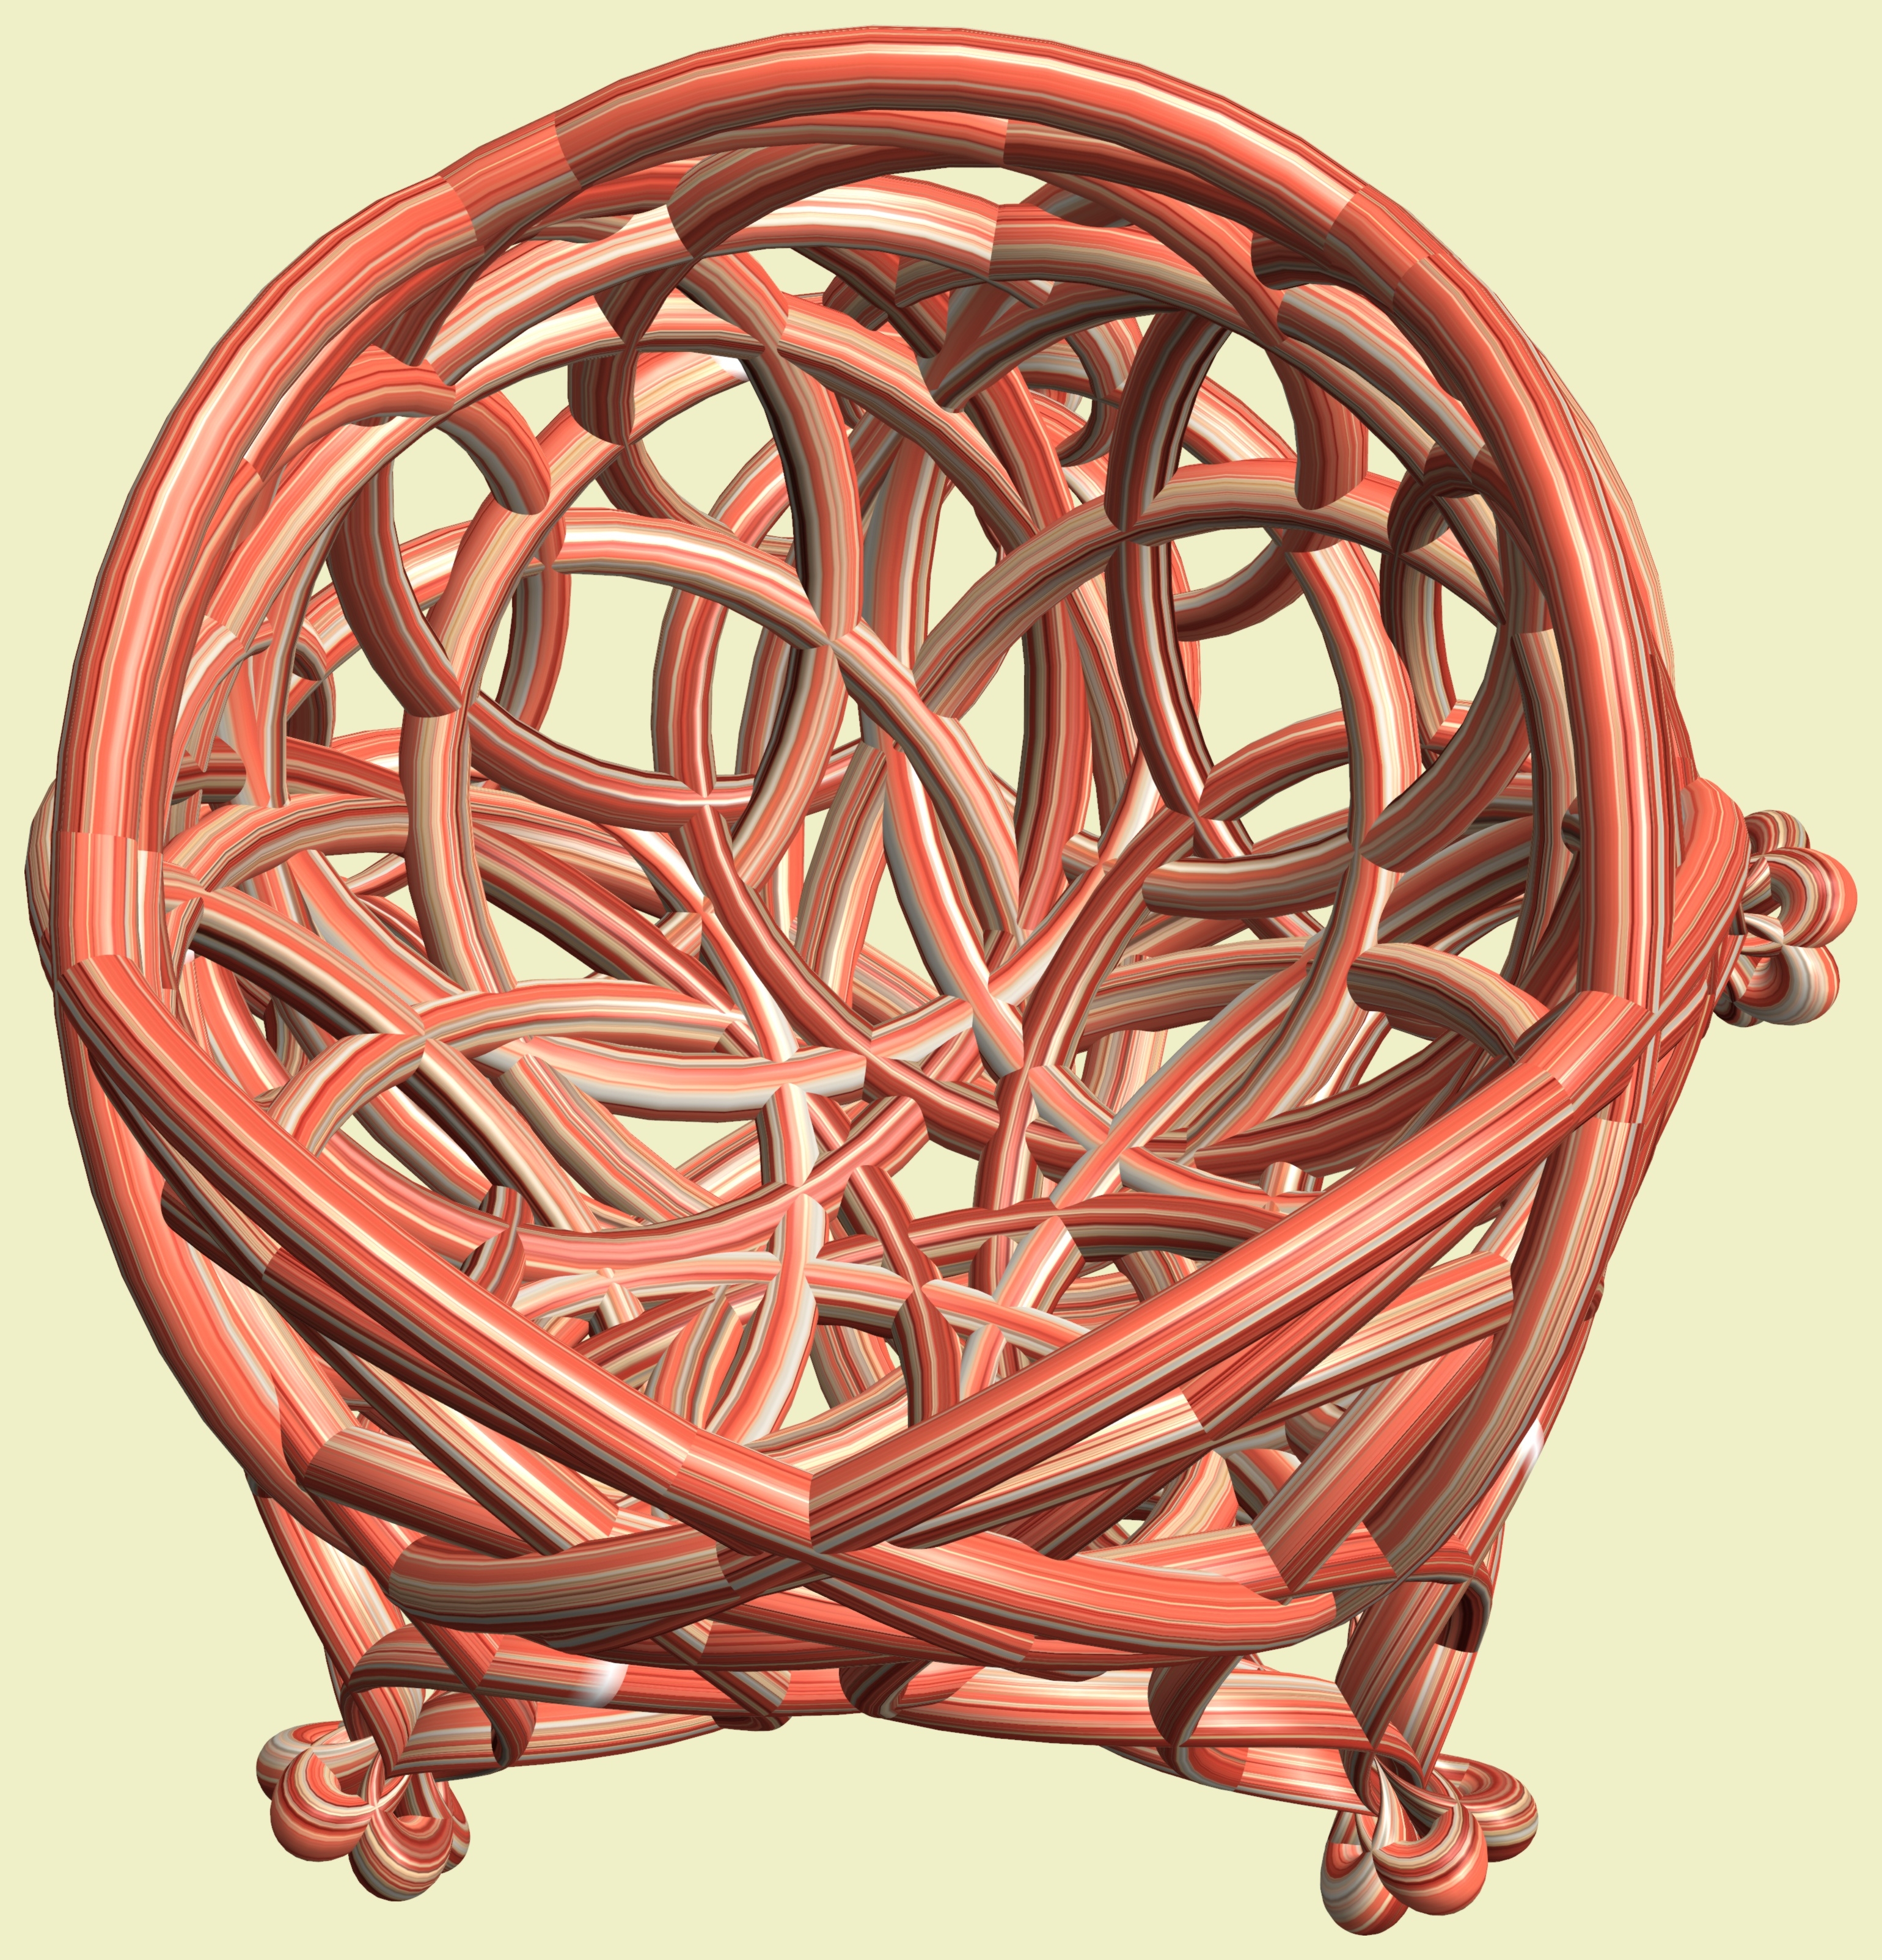
structure, wood, wheel, texture, pattern, geometry, furniture, product, sculpture, art, design, copper, symmetry, mesh, 3d, graphic, shape, torus, mathematica, cg, parametricplot3d, code, program, algorithm, mapping, geometricsculpture, lissajous, man made object